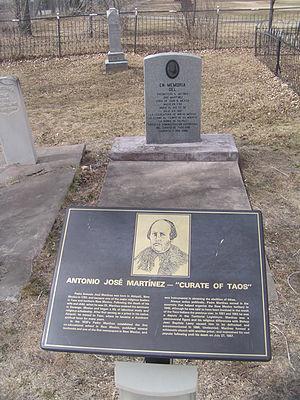
Antonio José Martínez était un prêtre du Nouveau-Mexique, éducateur, éditeur, rancher, fermier, et politicien. Son activité et son influence s'étendent sur plusieurs périodes de l'histoire du Nouveau-Mexique : la colonisation espagnole, la période mexicaine, l'occupation militaire américaine, enfin la période d'autonomie territoriale.